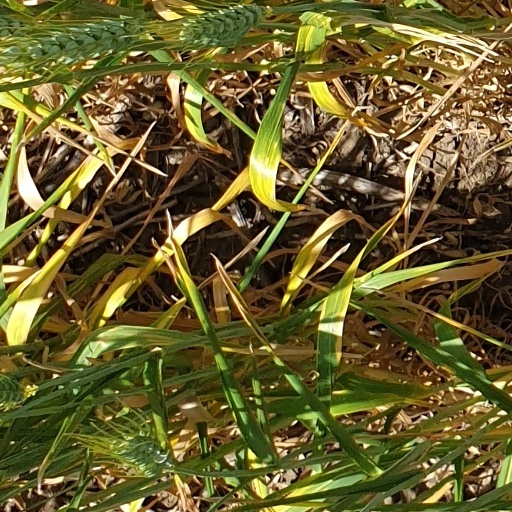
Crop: wheat